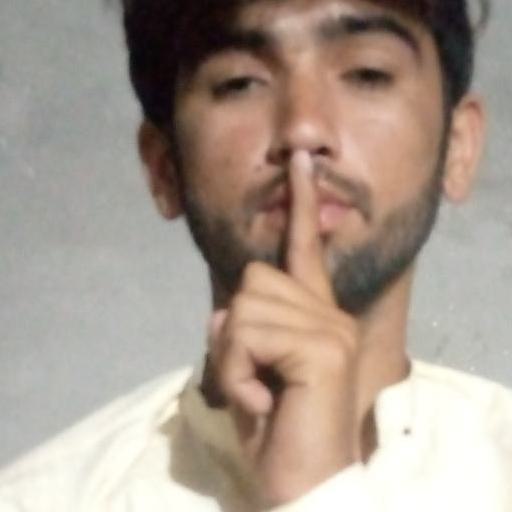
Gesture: mute